Thembang

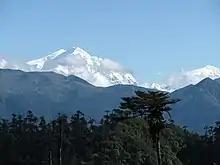
The Kangto Peak is the highest peak in the north-east after Kanchenjunga.

Thembang has a large forest area under its control with an altitude ranging from 1500 m to 7000 m above MSL. The forest type ranges from temperate to alpine meadows where one can find rare orchids, rhododendrons, primula and very rare medicinal plants. The faunal diversity includes rare species of animals such as the elusive Snow leopard, Red panda, Himalayan black bear, Clouded leopard, Chinese pangolin, Black pika, Blue sheep etc. The area is also rich in bird diversity which includes rare bird species like Himalayan monal, Blood pheasant, Bamboo partridge, Satyr tragopan, Khalij pheasant etc. The Thungri – Changla – Porshingla area of Thembang have already been identified as an Important Bird Area (IBA) by Birdlife International.